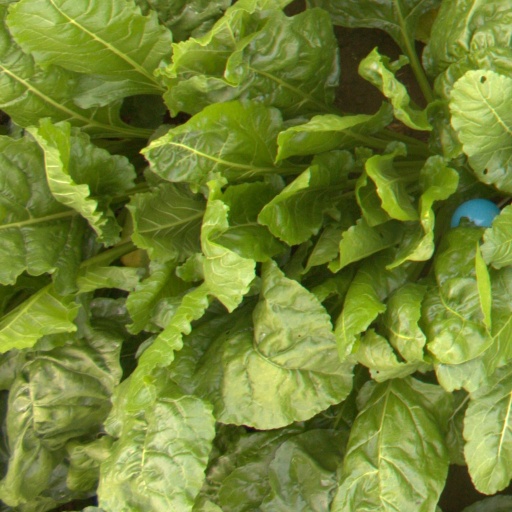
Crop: sugar beet